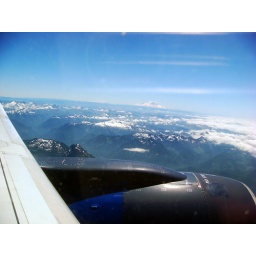
Brynna particularly liked seeing clouds over mountains - below us.